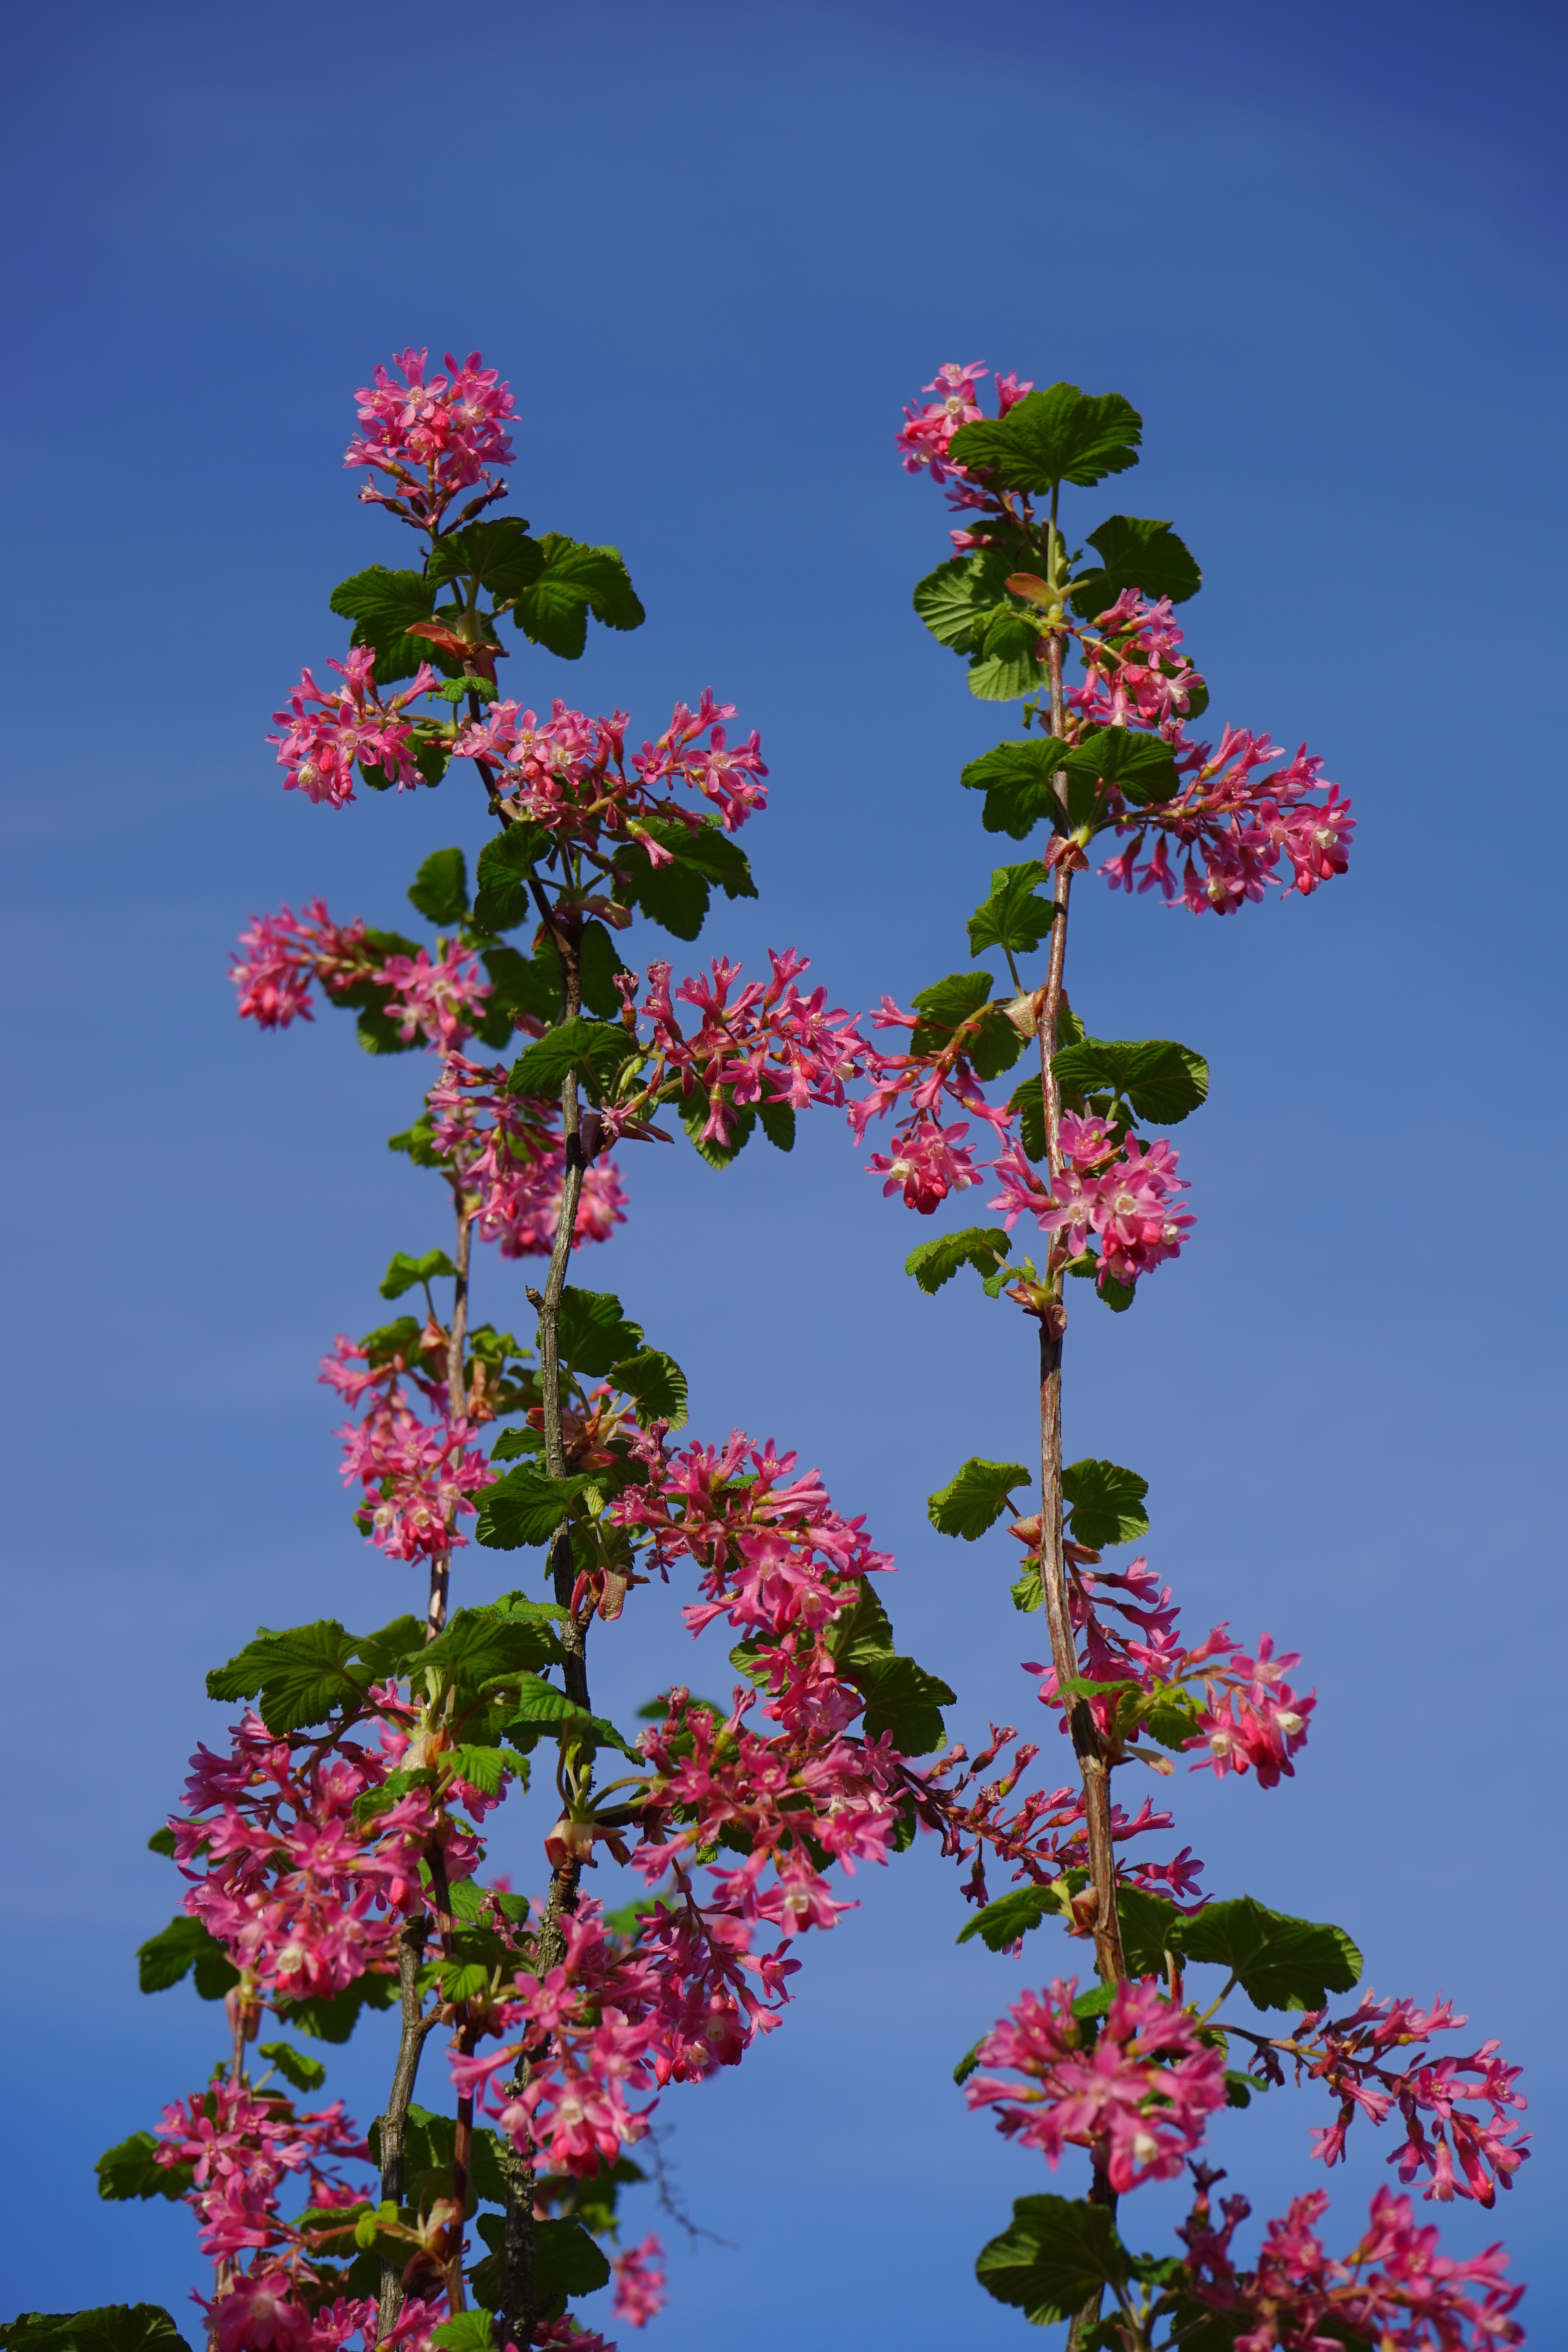
tree, nature, branch, blossom, plant, leaf, flower, petal, bloom, bush, red, autumn, botany, flora, wildflower, shrub, ornamental shrub, flowering plant, currants, gooseberry greenhouse, ribes, annual plant, woody plant, land plant, grossulariaceae, blood currant, ribes sanguineum